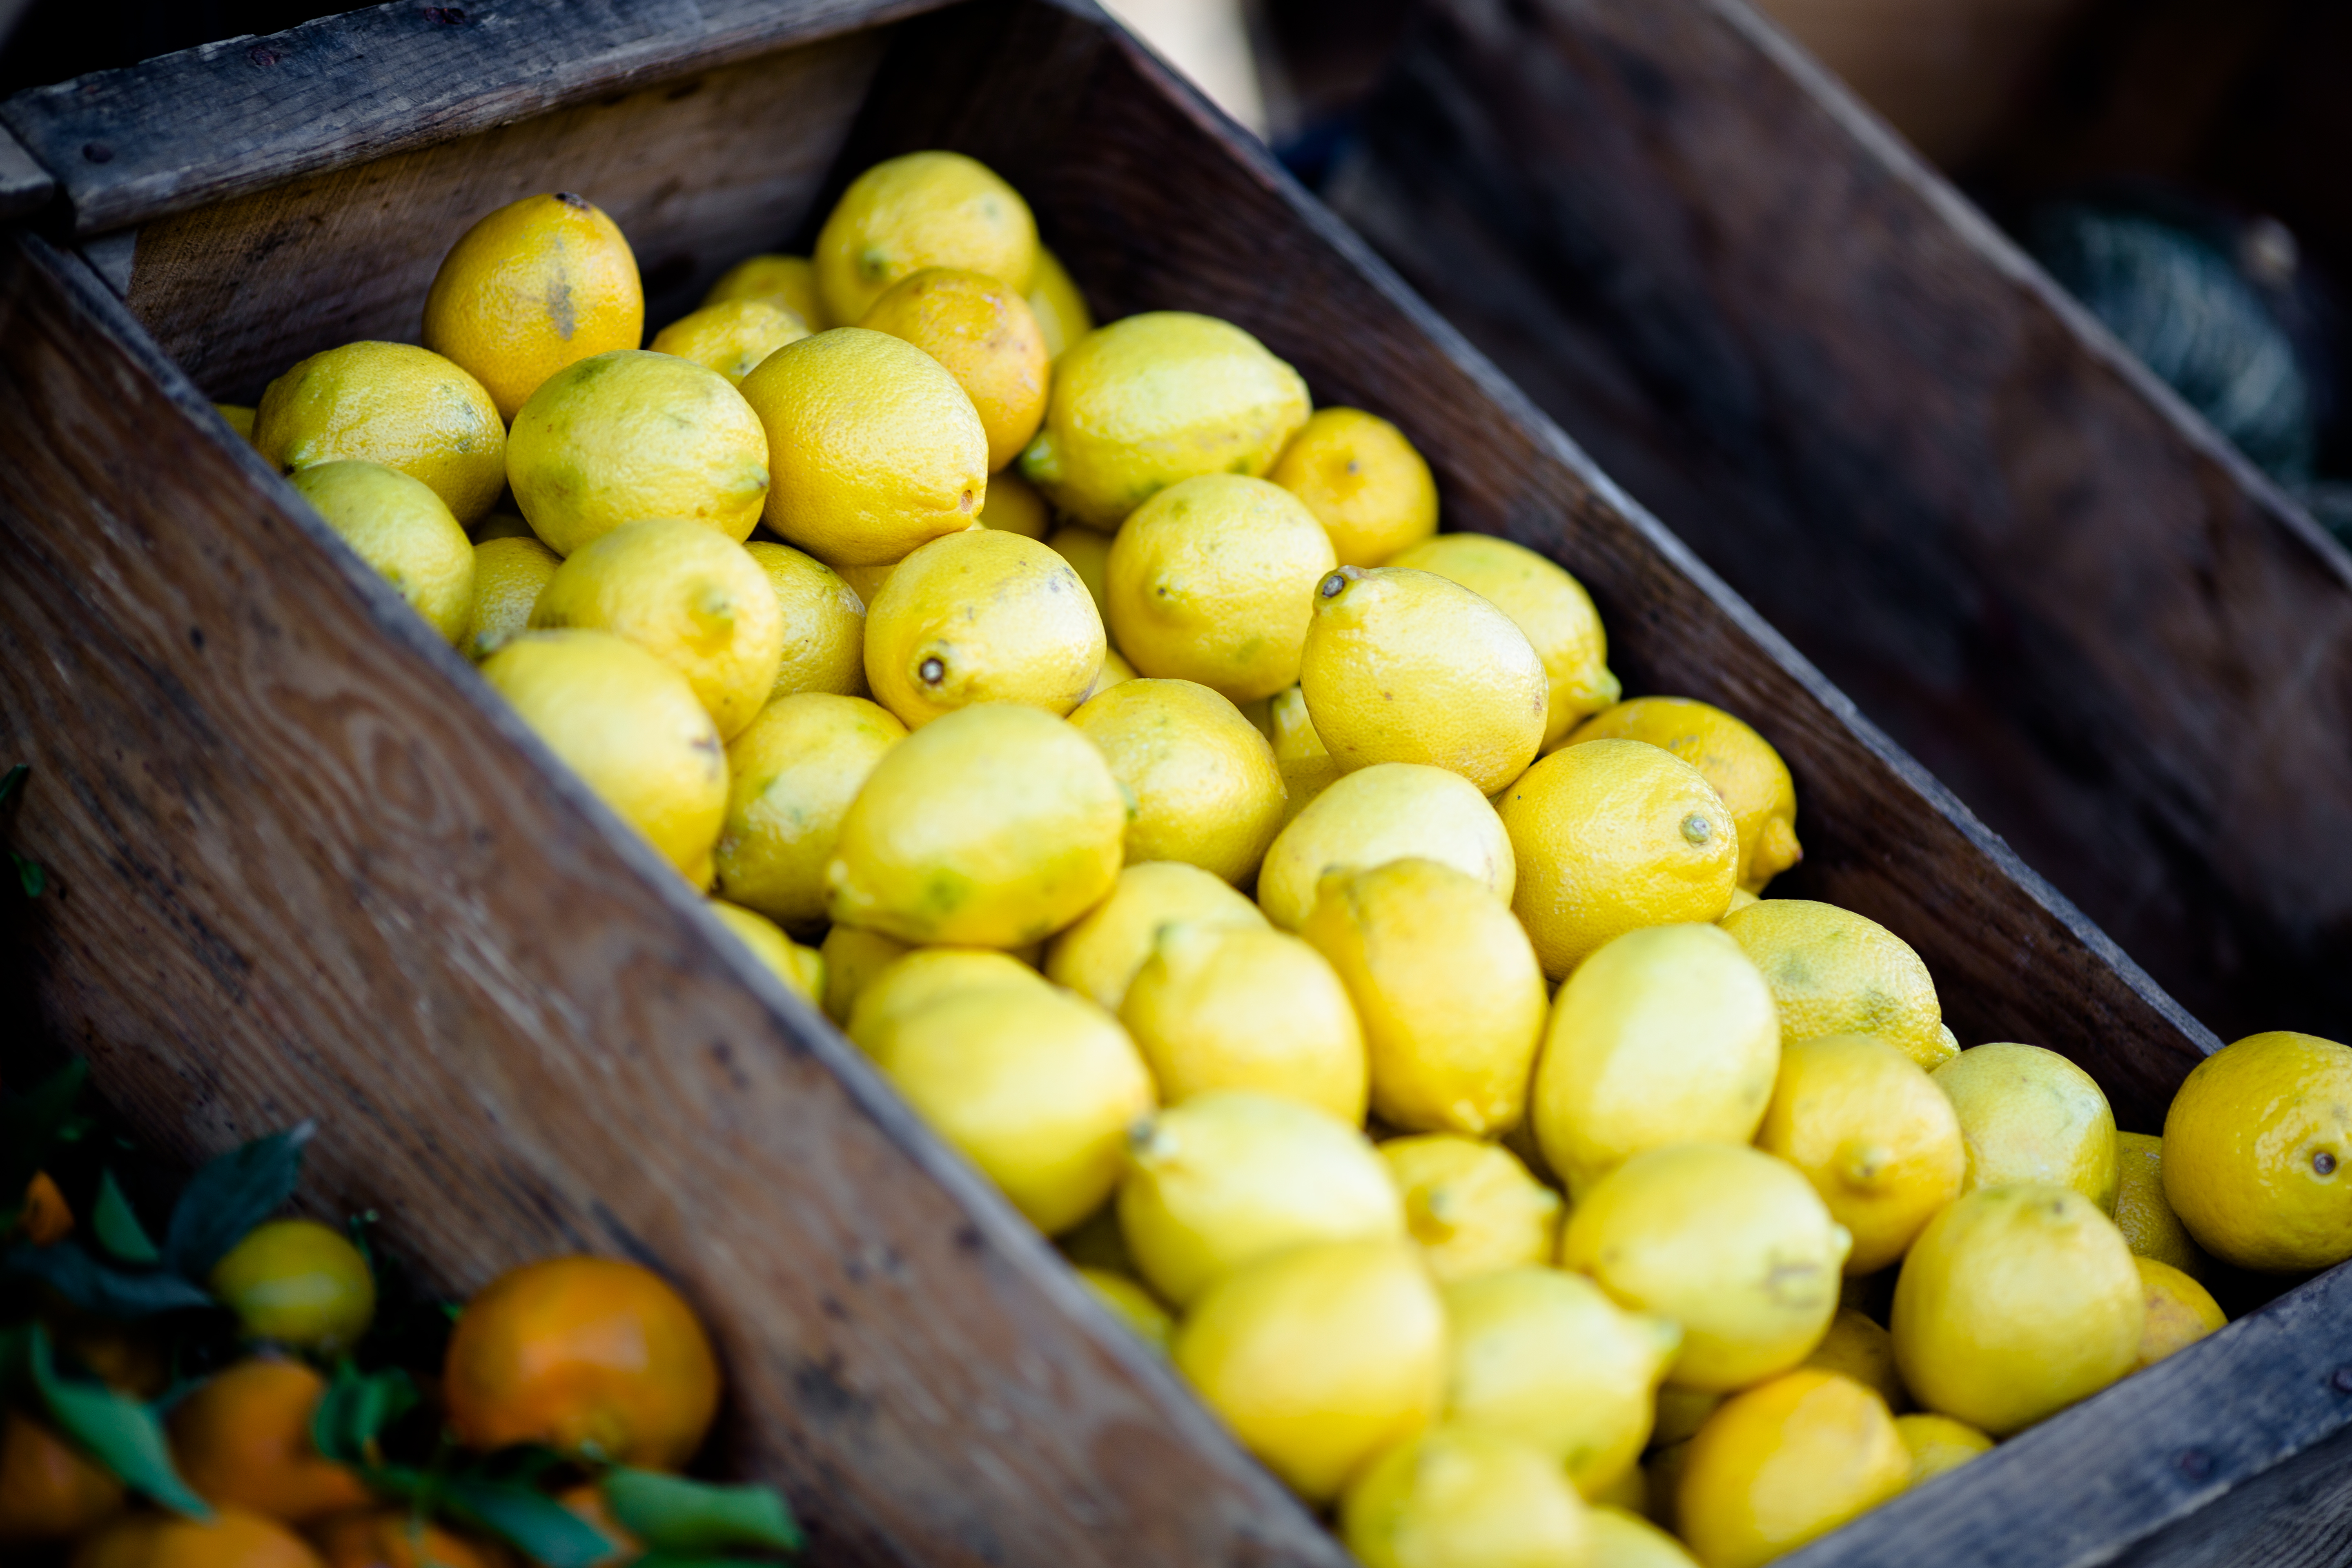
plant, fruit, food, produce, yellow, fruits, citrus, lemons, flowering plant, land plant